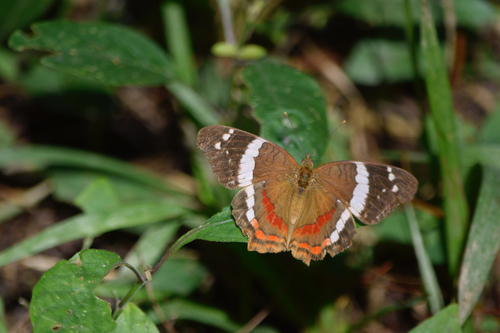
Scientific name: Anartia fatima
Common name: Banded peacock
Family: Nymphalidae
Order: Lepidoptera
Pollinator type: Primary pollinator
Habitat: Open areas and gardens
Geographic range: South America
Conservation status: Least Concern